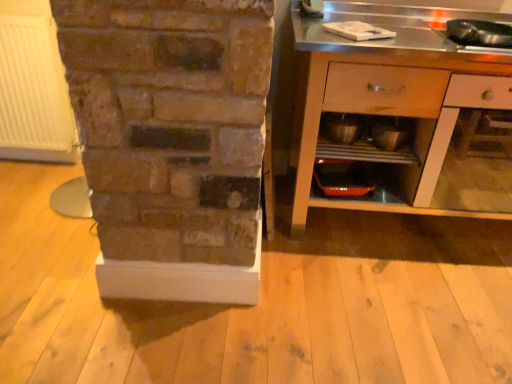
Question: Locate any vacant space in front of metallic silver cabinet at right in the image.
Answer: [(0.783, 0.790)]